Gordon Bridson

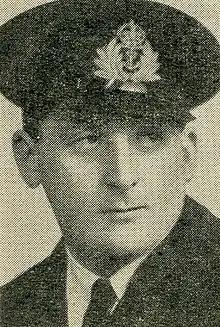
Bridson in naval uniform during World War II

Arriving in Auckland on 21 May 1942, the "Kiwi", together with "Moa" and "Tui", the two other Bird-class minesweepers, were assigned to the 25th Minesweeping Flotilla. At the time of the arrival of the Bird ships in New Zealand, the flotilla was operating in the waters around Fiji but in August 1942 was dispatched on anti-submarine duties around Noumea. "Kiwi" was sailing with the flotilla by the end of the following month. In December 1942 the flotilla set sail for deployment in the Solomon Islands in support of the Allied operations there.